Gaius Calvisius Sabinus (consul 39 BC)

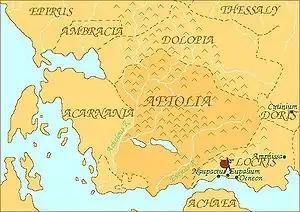
Calvisius took possession of Aetolia for the Caesarian faction in 48 BC

During the civil wars of the 40s, Calvisius Sabinus was an officer under Caesar. In 48 BC, Caesar received envoys from Aetolia and Thessaly. In response, he sent Calvisius to Aetolia and L. Cassius Longinus to Thessaly. Calvisius commanded five cohorts and a small number of cavalry, drawn from the legion that had garrisoned Oricum. Caesar's reference marks Calvisius's first appearance in the historical record. Both Cassius and Calvisius were charged with maintaining the supply of grain for the army. The Aetolians welcomed Calvisius, and he was able to capture Calydon and Naupactus from Caesar's opposition and gained possession of the region.